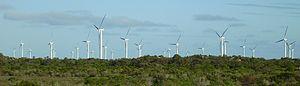
L'énergie éolienne devient peu à peu une source d'énergie importante en Australie : l'éolien fournissait 5,8 % de la production électrique australienne en 2018.